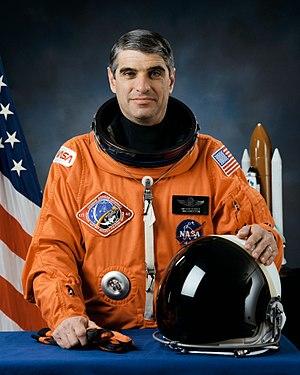
Sidney McNeill Gutierrez dit Sid Gutierrez est un astronaute américain né le 27 juin 1951.